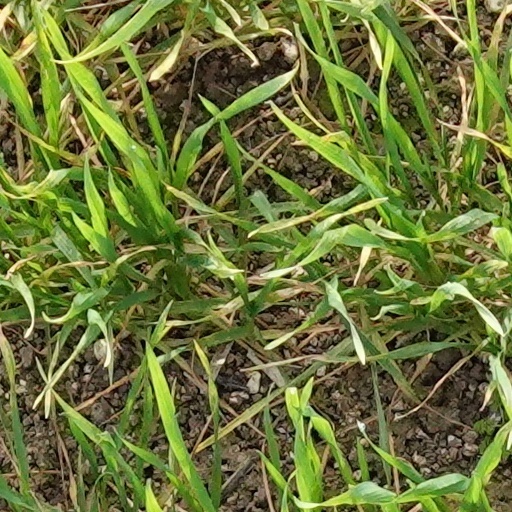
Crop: wheat